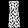
Label: Dress